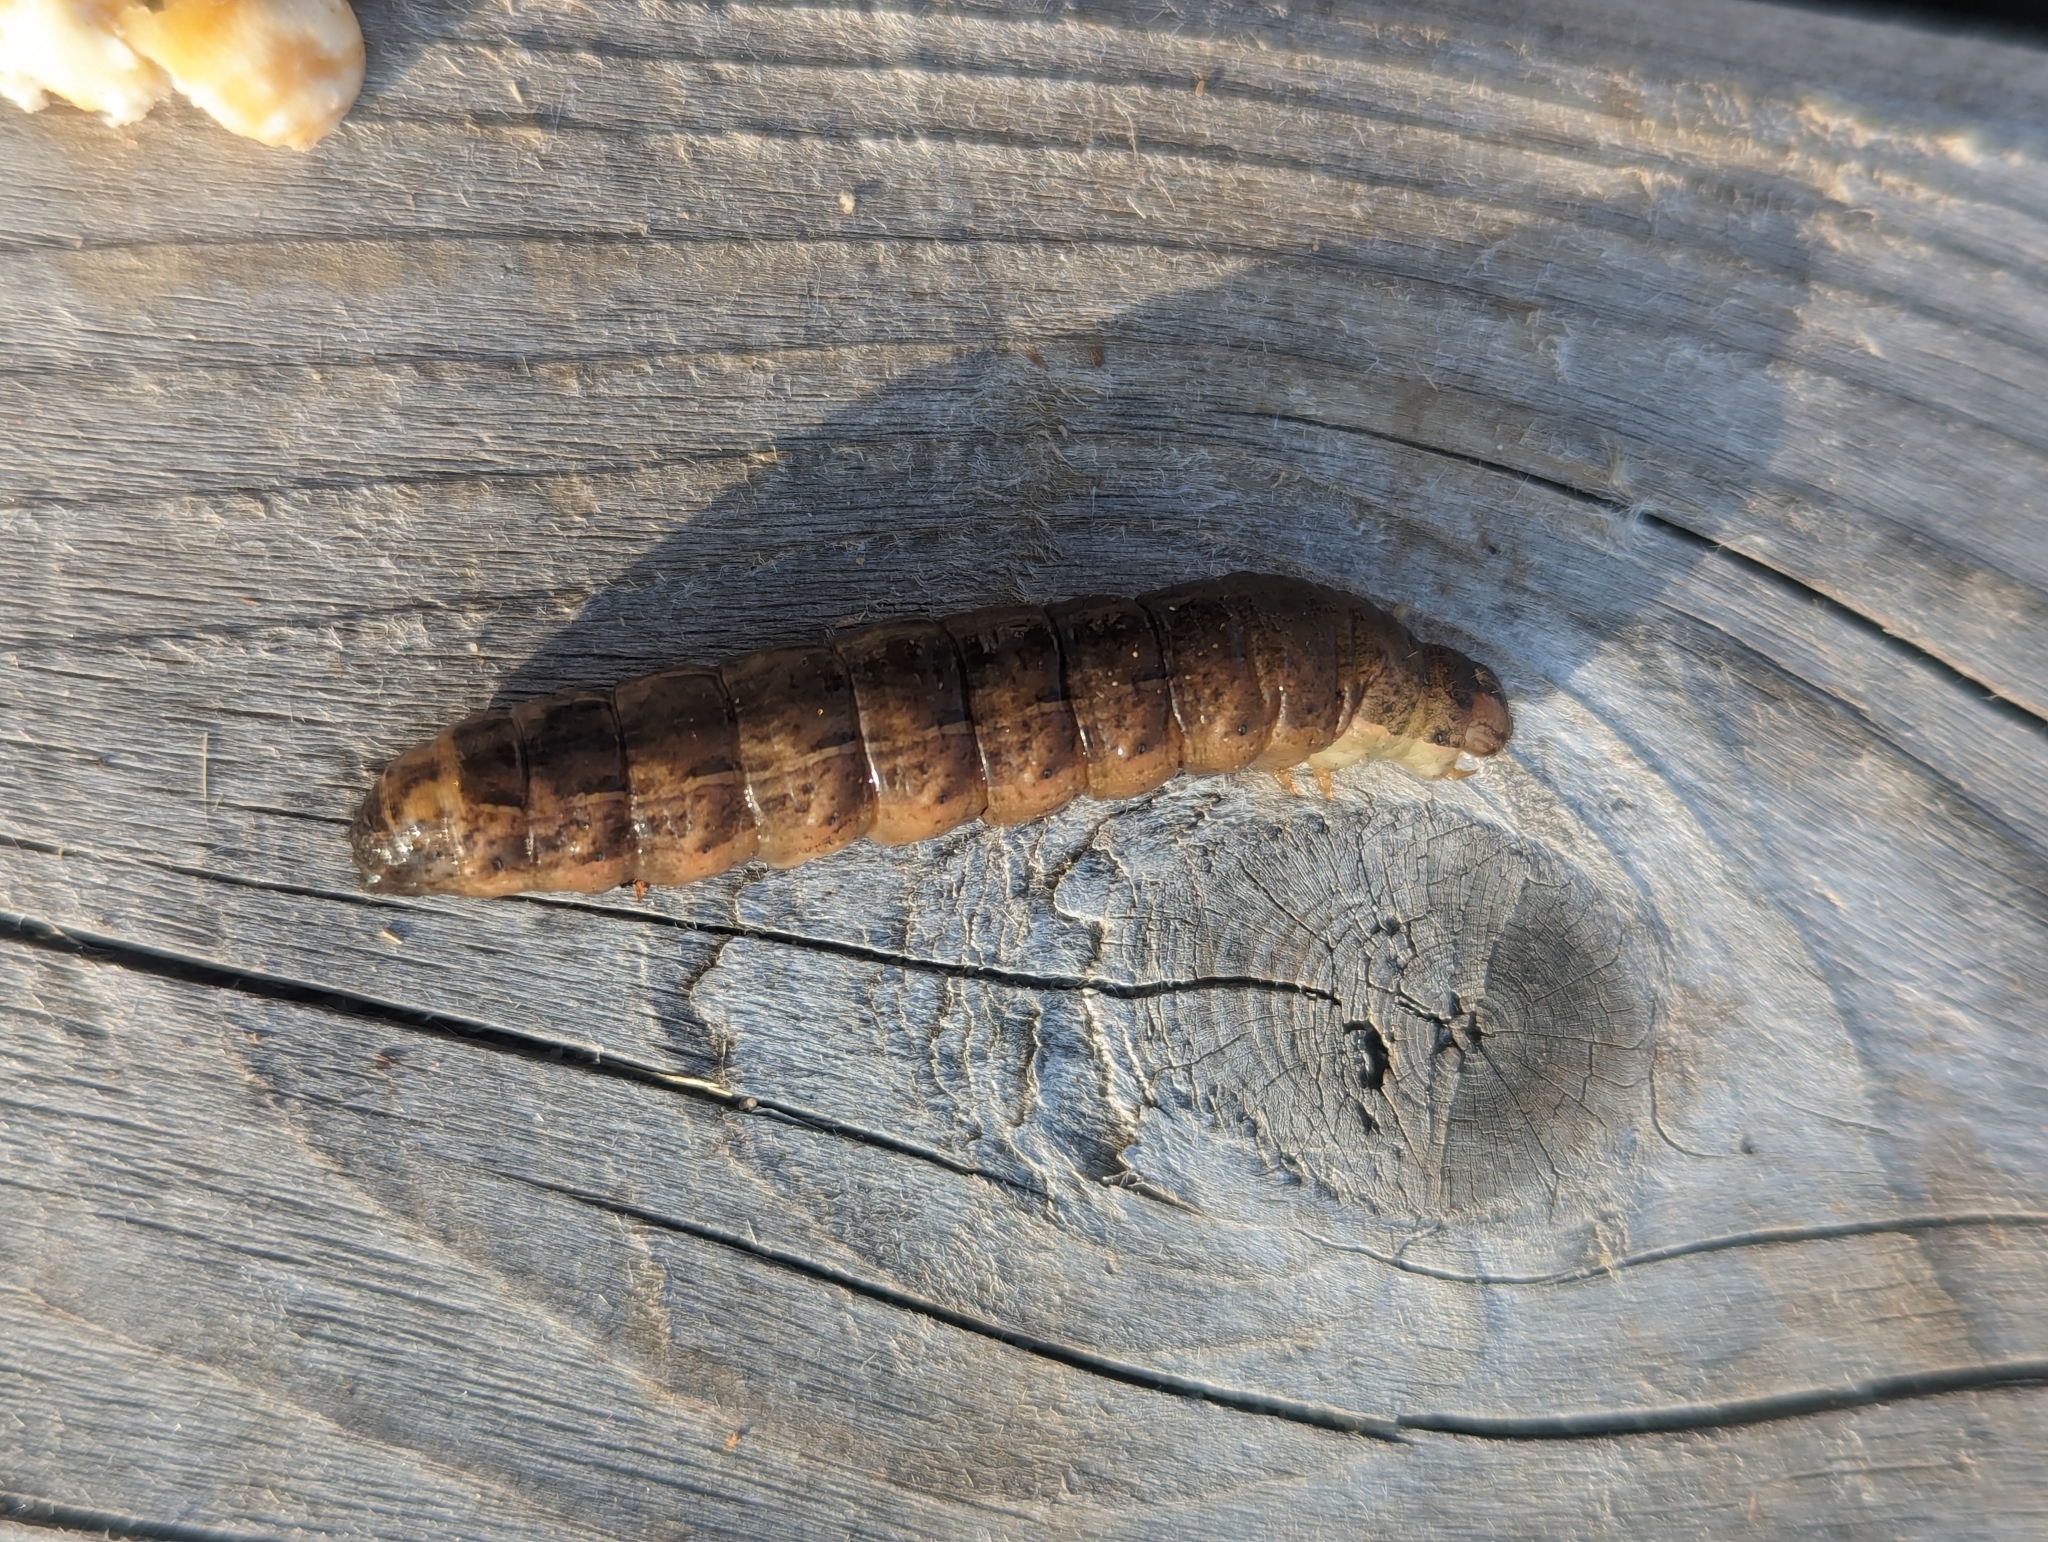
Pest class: cutworms